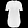
Label: Shirt